Karl Friedrich I, Duke of Münsterberg-Oels

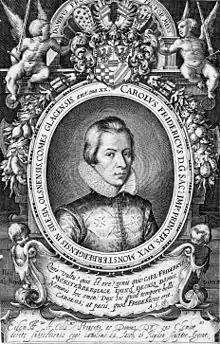
Karl Friedrich I of Münsterberg-Oels - engraving by Jacob van der Heyden (1613)

Karl Friedrich I of Münsterberg-Oels (also: Karl Friedrich I of Poděbrady; or ; ; 18 October 1593, Oleśnica – 31 May 1647, Oleśnica) was Duke of Oels from 1617 to 1647 and Duke of Bernstadt from 1639 to 1647. He also held the titles of Duke of Münsterberg and Count of Glatz.